Reproduction and life cycle of the golden eagle

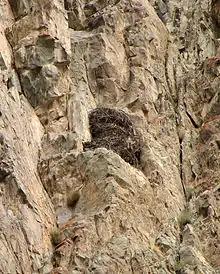
The cliff nest of a golden eagle

Golden eagles seem to prefer to build their nests on cliffs where they are available. Nests are generally located at around half of the maximum elevation of the surrounding land. This height preference may be related to having the ability to transport heavy prey downhill rather than uphill. A massive benefit to cliff nests is that they tend to be largely or entirely inaccessible to mammalian predators on foot (including humans). In Spain, studies revealed the preferred sites of golden eagle nests were on inaccessible cliffs at a great distance from tracks, roads and villages. 95.6% of 410 nests built in Scotland were on cliffs. Similarly, in Bulgaria, Italy, Switzerland, France and Yugoslavia, more than 90% of golden eagles nests were located on cliffs. Greek nests are mostly on cliff ledges, but in the Evros District, nearly 30% of the population nests on trees, mostly pines. Rural, arid areas of Europe such as the Iberian peninsula, Provence in France and the Apennines in Italy, fire combined with pastoral activity has maintained suitable nesting sites at relatively low elevations. In the Spanish Pyrenees, however, nest were found at up to in elevation. 80% of nests in Spain are on rocky cliffs, the remaining 20% being in trees. Rocky, low mountainous areas are used for nesting in Israel. All known nests in Iraq have been on cliffs. In Norway, the mean elevation of nests was . Throughout the Baltic States and eastern Fennoscandia, golden eagles inhabit relatively flat wooded peatlands and, here, the local golden eagles generally nest in trees. Tree nests are known to be used exclusively in Estonia and Belarus. On the island of Gotland in Sweden, the trees holding nests had an average trunk diameter of more than and an average height of with the nest being located at an average of above the ground. Cliff nests are preferred as nesting sites in most of North America. In Northern California, tree nests were apparently mainly used. In the forested landscape of western Washington, where large clear cut areas having provided suitable hunting habitat, golden eagles almost exclusively nest in Douglas firs ("Pseudotsuga menziesii") at forest edge. There, the nest-hosting tree were with the nest being located at a height of . In a study of 170 eyries in the state of Wyoming, 111 were on deciduous trees, 36 in ponderosa pines ("Pinus ponderosa") and 23 on sides of buttes or bluffs along river. Cottonwood and willow trees dominated the trees selected, averaging in diameter and in height. In Wyoming, the tree nests are often the tallest tree in a stand and are in a small or isolated woodlot less than away from large clearcuts or fields. Ground nest are rare in Scotland but not uncommon in the United States, especially in arid areas of states such as Nevada, North Dakota and Wyoming. Ground nests typically occur on lofty hills which have little ground vegetation and require adults to have a good protective all-around view. Other exceptional nest sites known in North America have included river banks, abandoned gold dredges and electrical transmission towers.